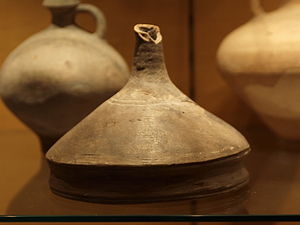
Tragt
Romersk køkkentragt lavet af keramik (1.-3. århundede AD).
En tragt er et rør der tyndt i den ende og med en meget bred munding i den anden ende. Tragten har ofte en konisk munding og en smal stamme. Tragten anvendes til at kanalisere væske eller finkornede stoffer i beholdere med en lille åbning. Uden en tragt vil meget spildes.